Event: Nepal Earthquake
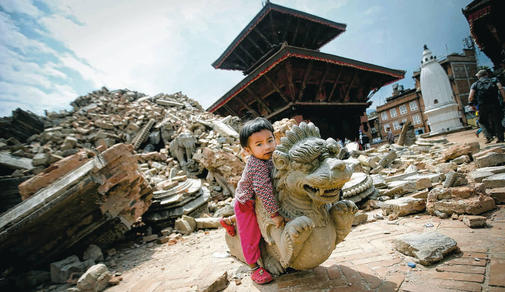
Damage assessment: damage